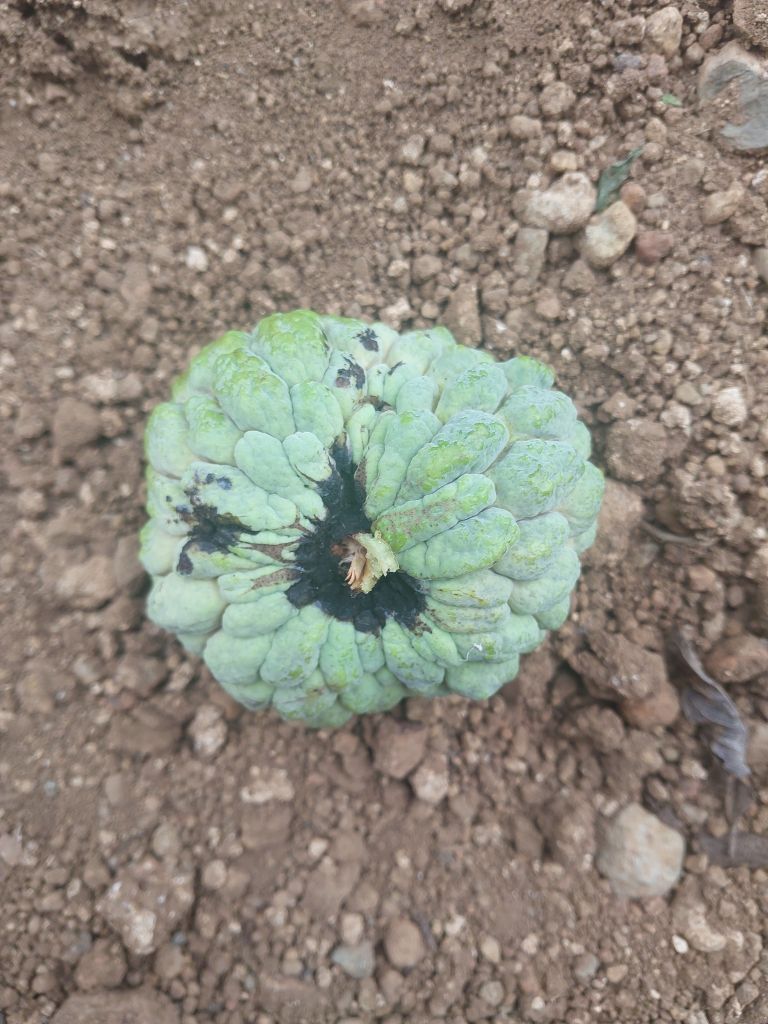
Disease label: Blank Canker